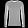
Label: Pullover